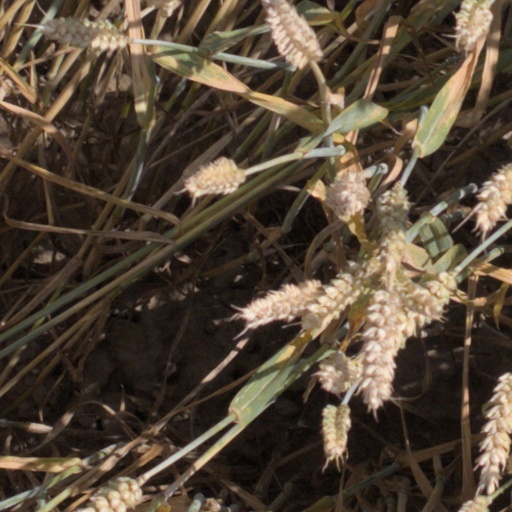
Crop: wheat